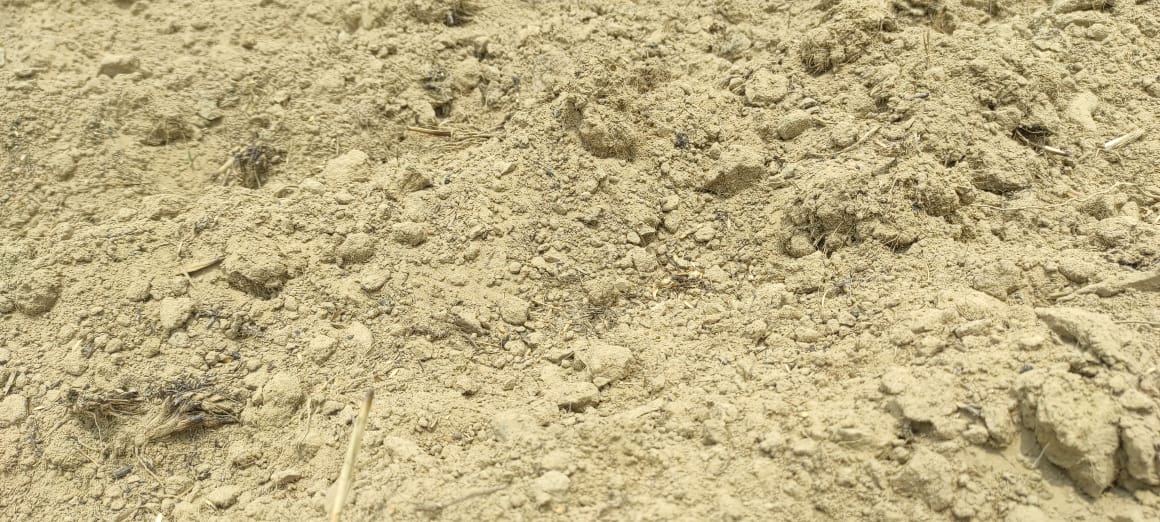
Soil type: Alluvial soil